Van Diemen

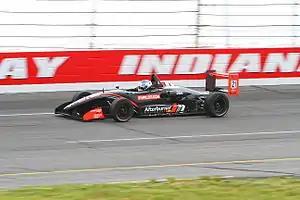

Factory drivers Robert Dahlgren, James Courtney and Westley Barber won the British Formula Ford championship in 2000, 2001 and 2002. In 2002, Van Diemen International was bought by Don Panoz and became part of his Élan Motorsport Technologies group out of Braselton, Georgia. As of 2002 the factory team ceased to exist. Tom Kimber-Smith and Valle Mäkelä won the British Formula Ford title, in customer entries, in 2002 and 2003. 2003 would be the last time a Van Diemen chassis would win the overall British Formula Ford title. With the takeover by